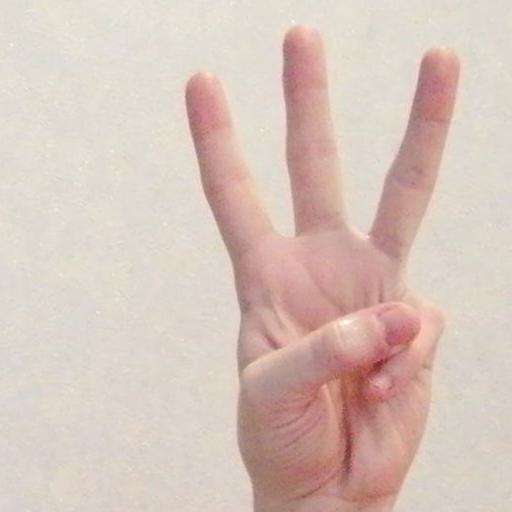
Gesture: three